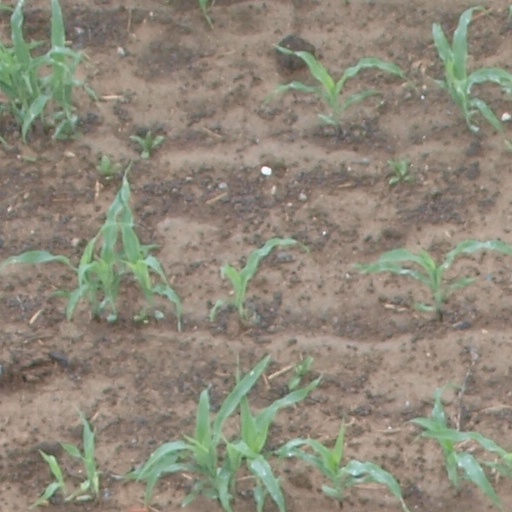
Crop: maize; corn